Surre (clan)

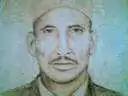
A photo of the highly admired young Sheekh Yussuf Direed

The Surre have been associated with spreading the Islamic faith in Somalia and the Qadiriya Sufi tariiqa in central and southern Somalia. They left what is now Somaliland in approximately 1316 C.E. for central and southern Somalia.